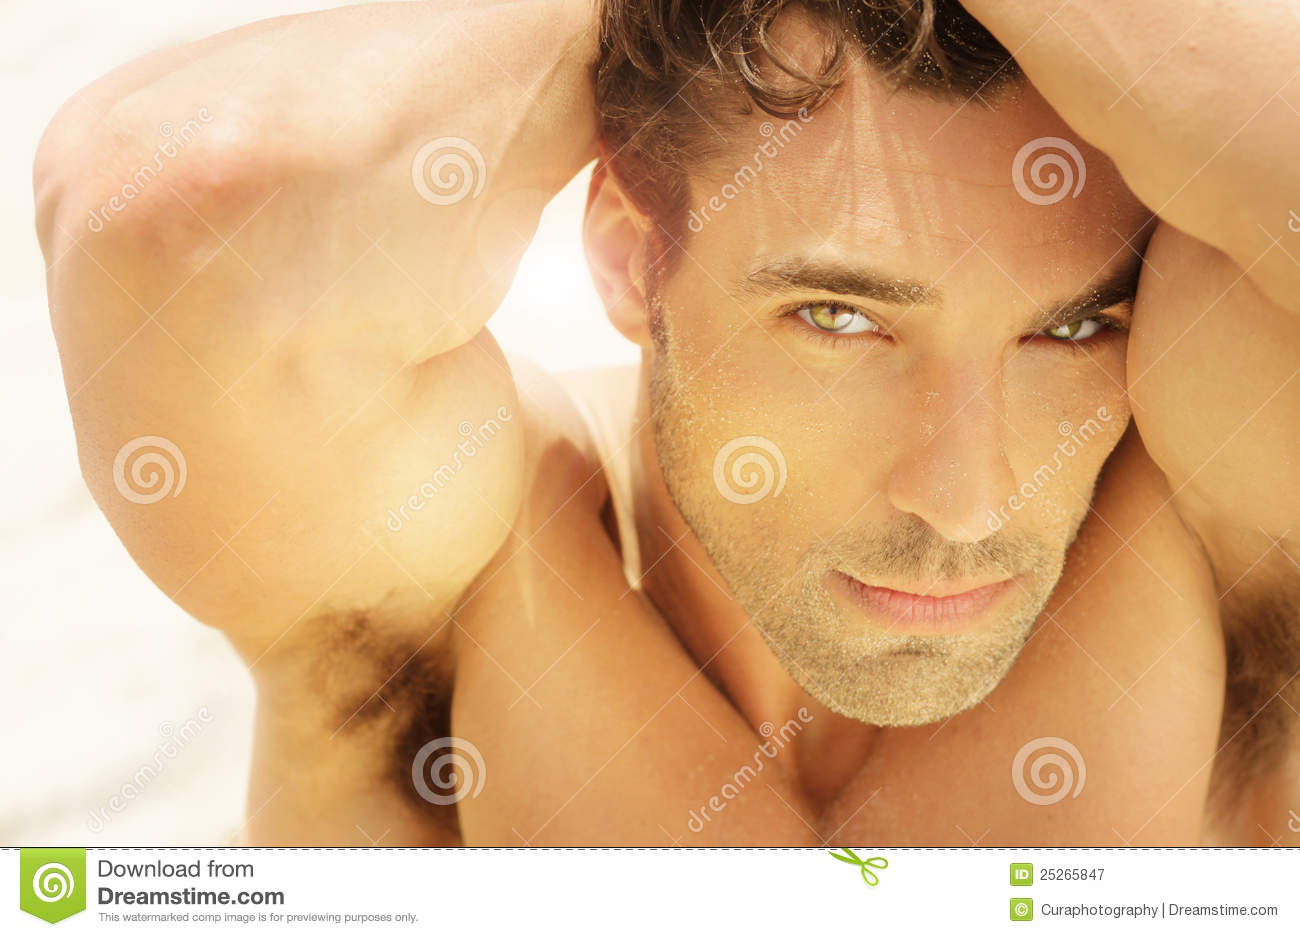
Portrait style: Real Portrait